Hafizullah Amin

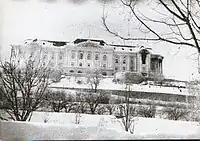
The Tajbeg Palace on 27 December 1979, where Amin was killed

The leadership of the Soviet Union had no need for Amin to remain alive. Andropov's special representative in Afghanistan, General Boris Ivanov, recommended for Amin to attend a conciliatory dinner with his political mentor, who had become an enemy of Amin, so that Amin's chef could poison Amin. However, Amin survived the poisoning after being treated by doctors at the Soviet embassy, who did not know that "special reconnaissance officers" were trying to kill Amin. Since Amin, who was very loyal to the USSR, had survived two attempted assassinations that had been approved by the USSR, the decision was made to eliminate him through a bloody coup at Amin's residence, the Tajbeg Palace.